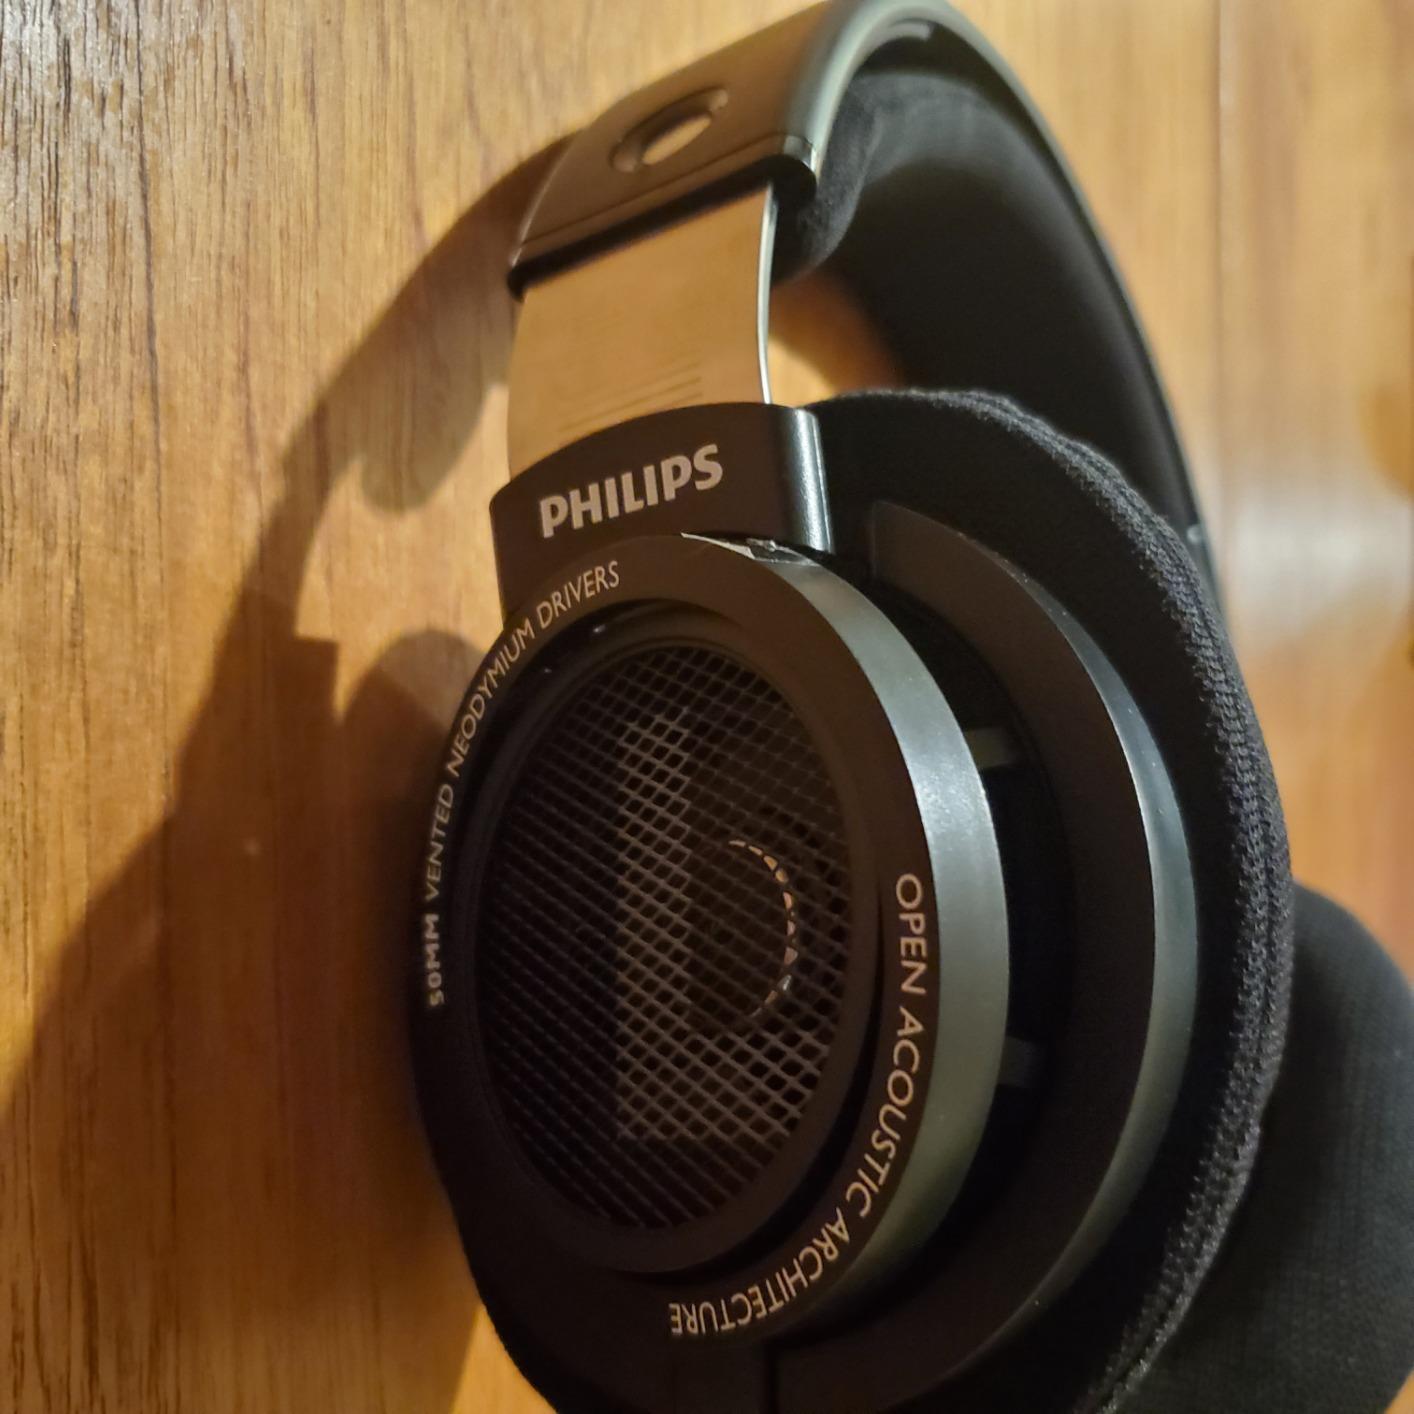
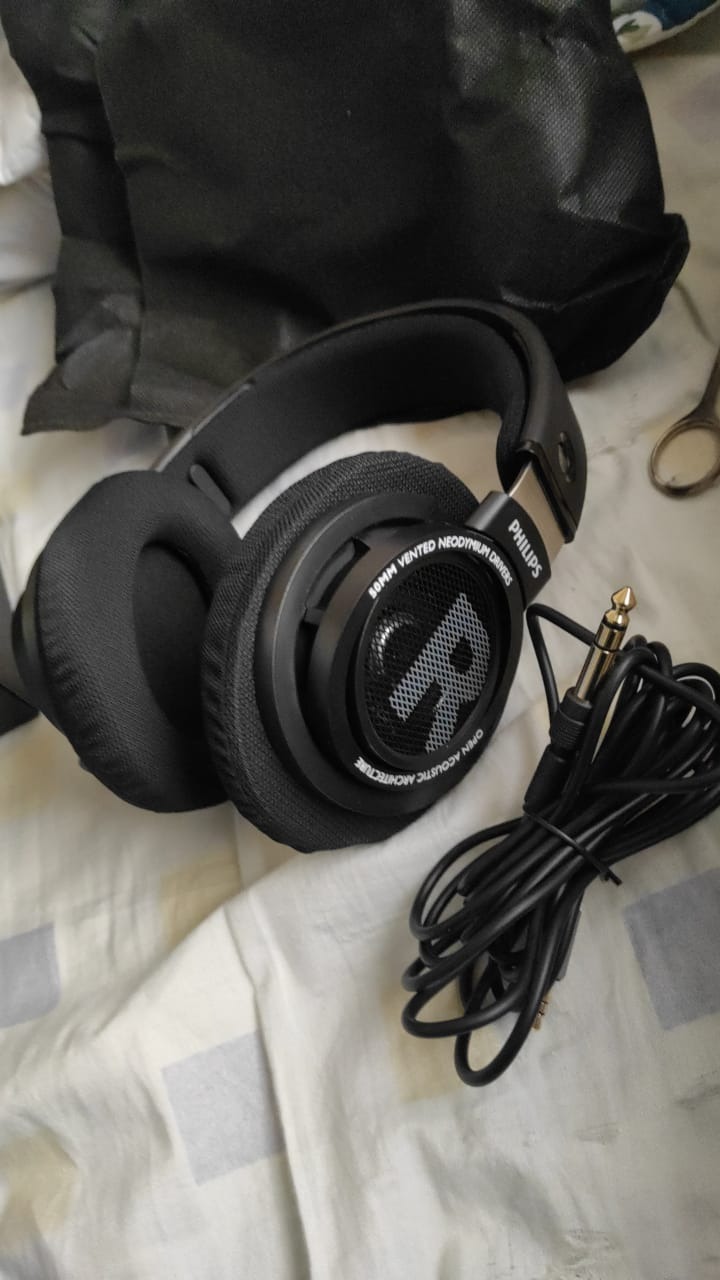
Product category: headphones
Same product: yes